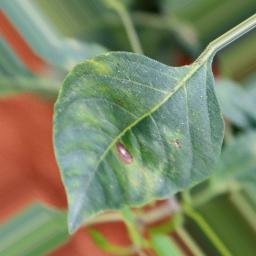
Label: cercospora